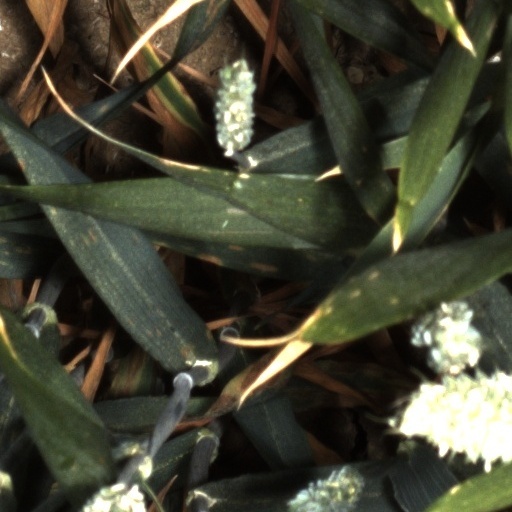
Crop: wheat